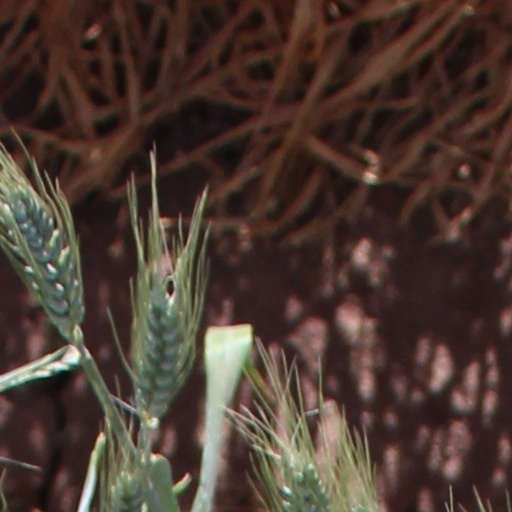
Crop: wheat